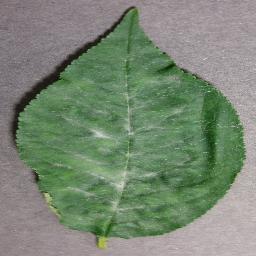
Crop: cherry
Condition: (including_sour)_powdery_mildew